Sheet pan

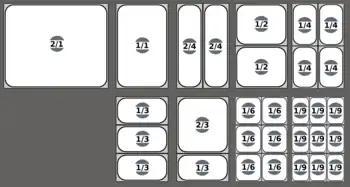
Visual representation of European gastronorm sizes.

European standard pan dimensions are governed by GN numbers under European Committee for Standardization EN 631.